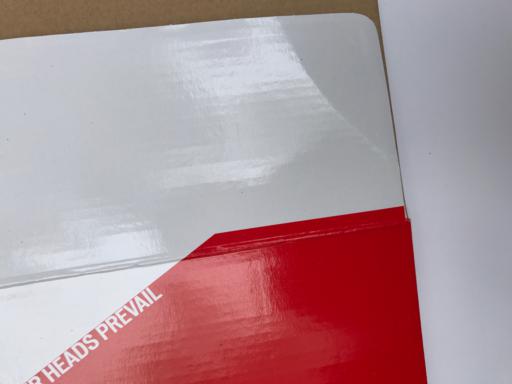
Waste category: cardboard